Stephanie Brown (character)

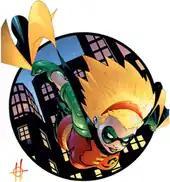
Stephanie Brown as Robin. Promotional art for "Robin" (vol. 2) #126. Art by Damion Scott.

Stephanie Brown snaps Tim Drake out of his depression just as his father Jack Drake discovers he is Robin. After Warlock's death, Tim's father orders him to hang up his cape, and Tim is forced to live a normal life for a time. One day after school, Stephanie attempts to surprise Tim with a visit. As she arrives, however, she catches a female classmate, Darla Aquista, attempting to seduce him. Assuming that Tim is being unfaithful, she breaks off ties with Tim and angrily decides to put her attention elsewhere. Creating a homemade Robin costume, Stephanie sneaks into the Batcave and demands that Batman train her as the new Robin. Batman reluctantly accepts her as the new Robin, puts her through several months of intensive training, and makes her a better costume with roughly the same design as Tim's. As Robin, she patrols with Batman, but he thinks she isn't skilled enough to replace Tim. Batman later fires her after she disobeys him in the field.